Bodoni

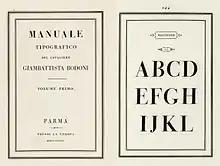
The 1818 Manuale-Tipografico specimen manual of Bodoni's press, published after his death.

Bodoni admired the work of John Baskerville and studied in detail the designs of French type founders Pierre Simon Fournier and Firmin Didot. Although he drew inspiration from the work of these designers, above all from Didot, no doubt Bodoni found his own style for his typefaces, which deservedly gained worldwide acceptance among printers.